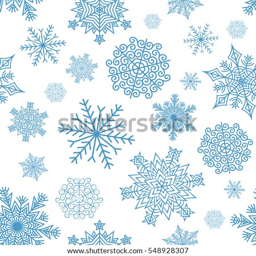
seamless pattern of intricate blue snowflakes on a white background .